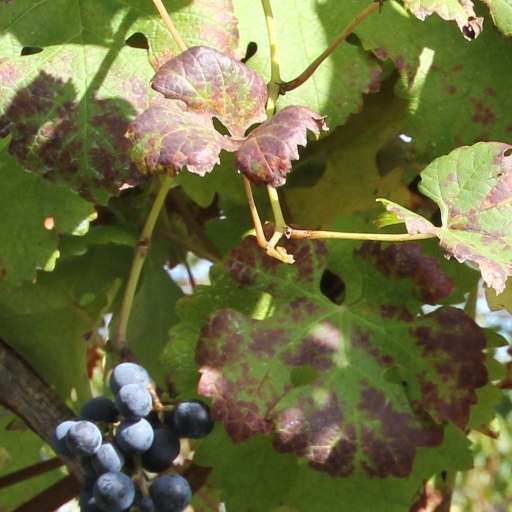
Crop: grape